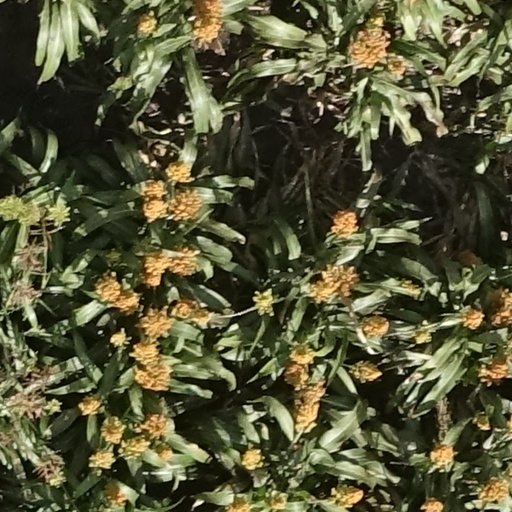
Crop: sorghum